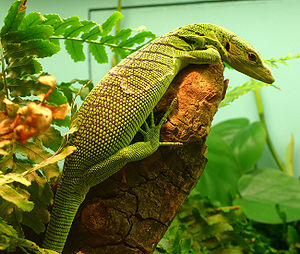
Varaner / Kropsbygning og levevis
Smaragdvaranen fra Ny Guinea lever i træer
Varaner er en slægt af middelstore og store øgler som findes i det meste af Afrika, Sydasien, Sydøstasien, Ny Guinea og Australien. De forekommer i mange forskellige biotoper fra ørken til tropisk regnskov.